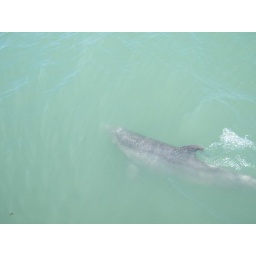
dolphin swimming fast in pursuit of a fish